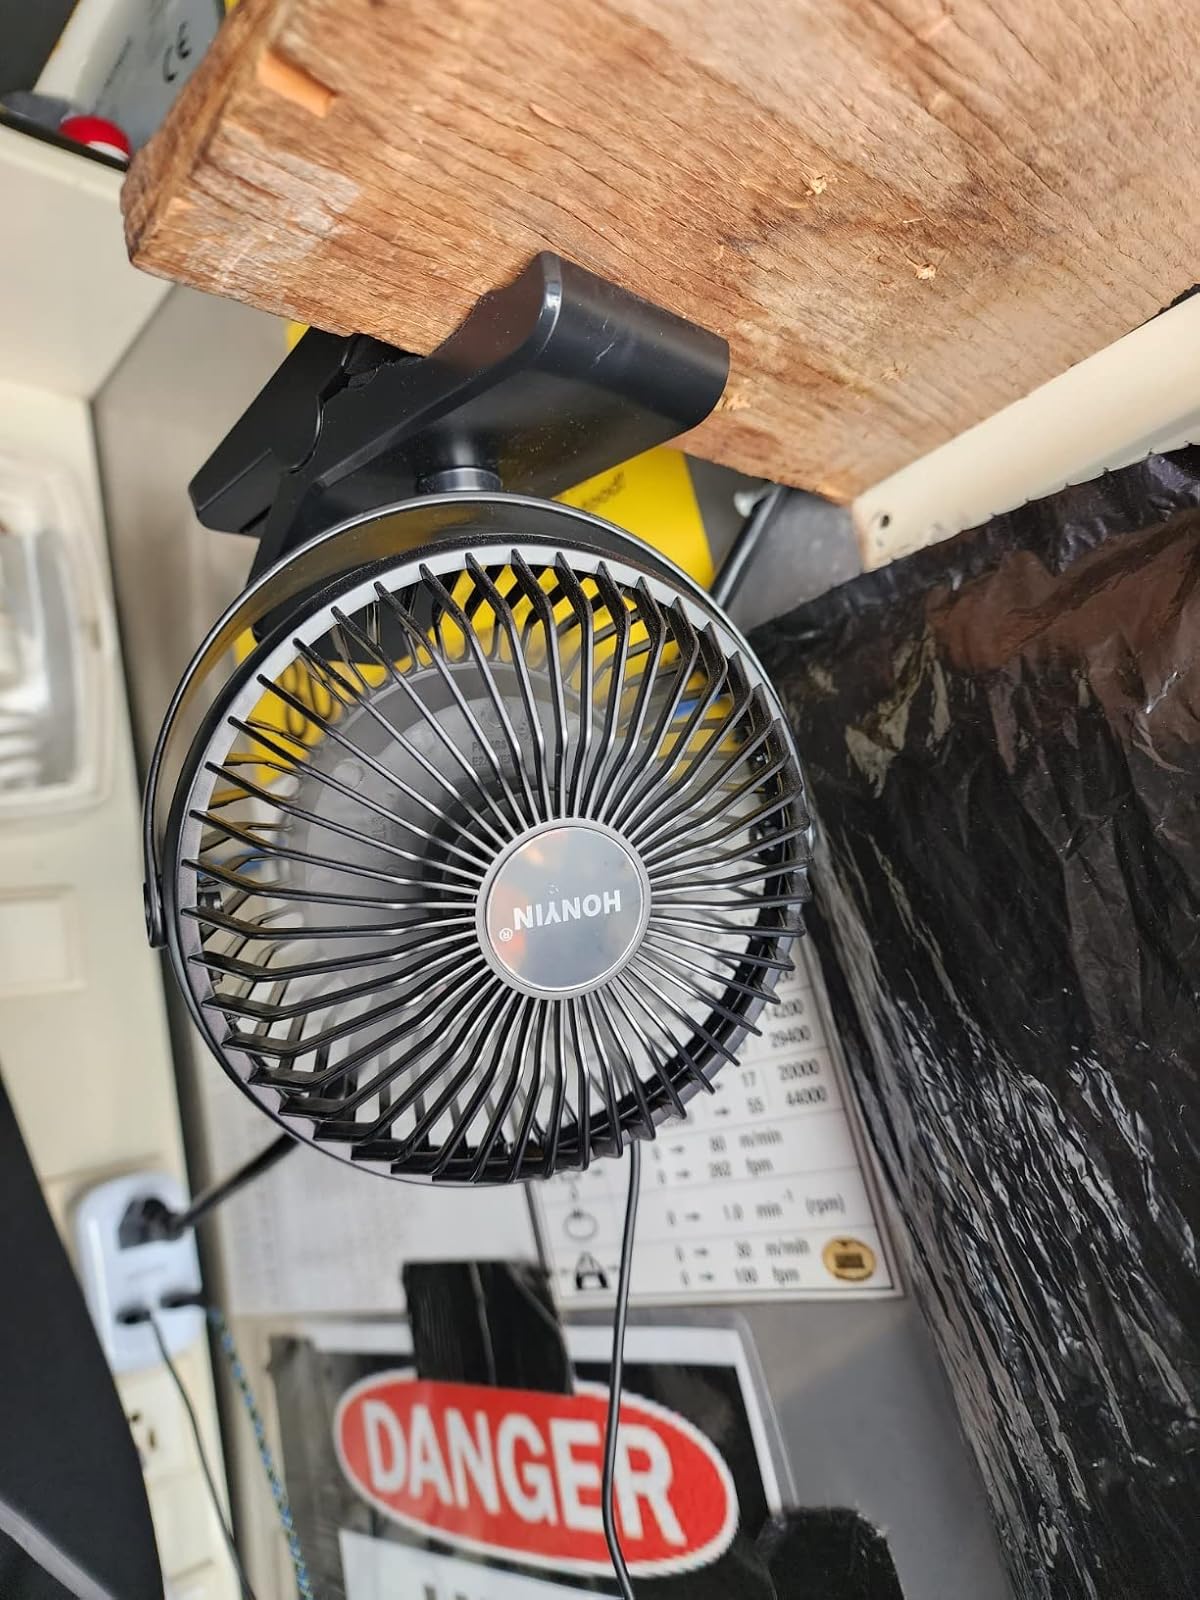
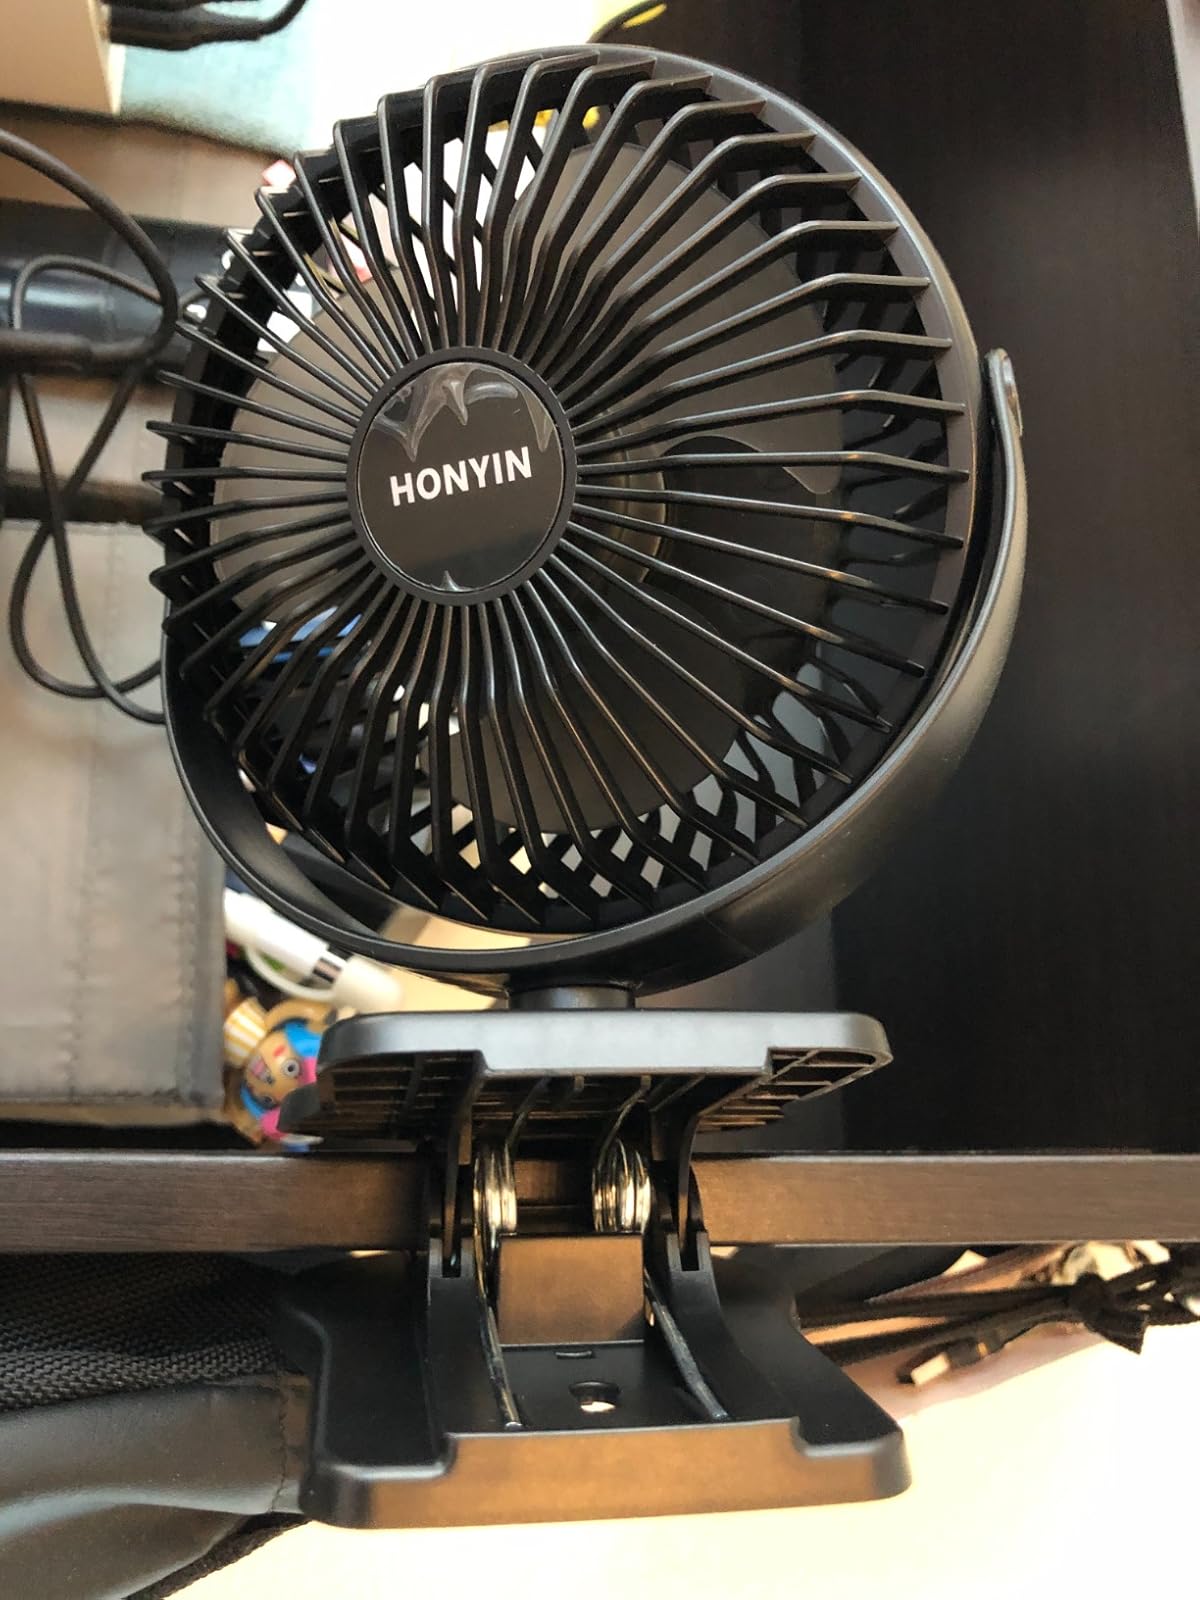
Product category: fan
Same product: yes